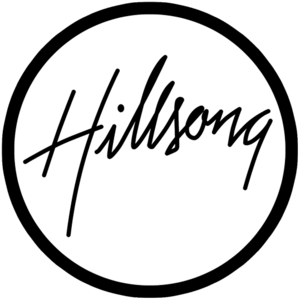
Hillsong Church est une dénomination chrétienne évangélique, de courant charismatique et une megachurch de Sydney. Ses dirigeants sont Brian Houston et Bobbie Houston.